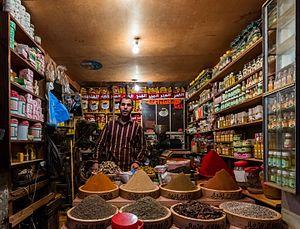
Étymologiquement, l'épicier est une personne ou un objet qui a un rapport avec les épices. Le dictionnaire encyclopédique de l'épicerie et des industries annexes mentionne que historiquement l'épicier était un drageoir pour offrir des épices ou l'officier à la cour de Bourgogne chargé de la présentation des épices et des médicaments.